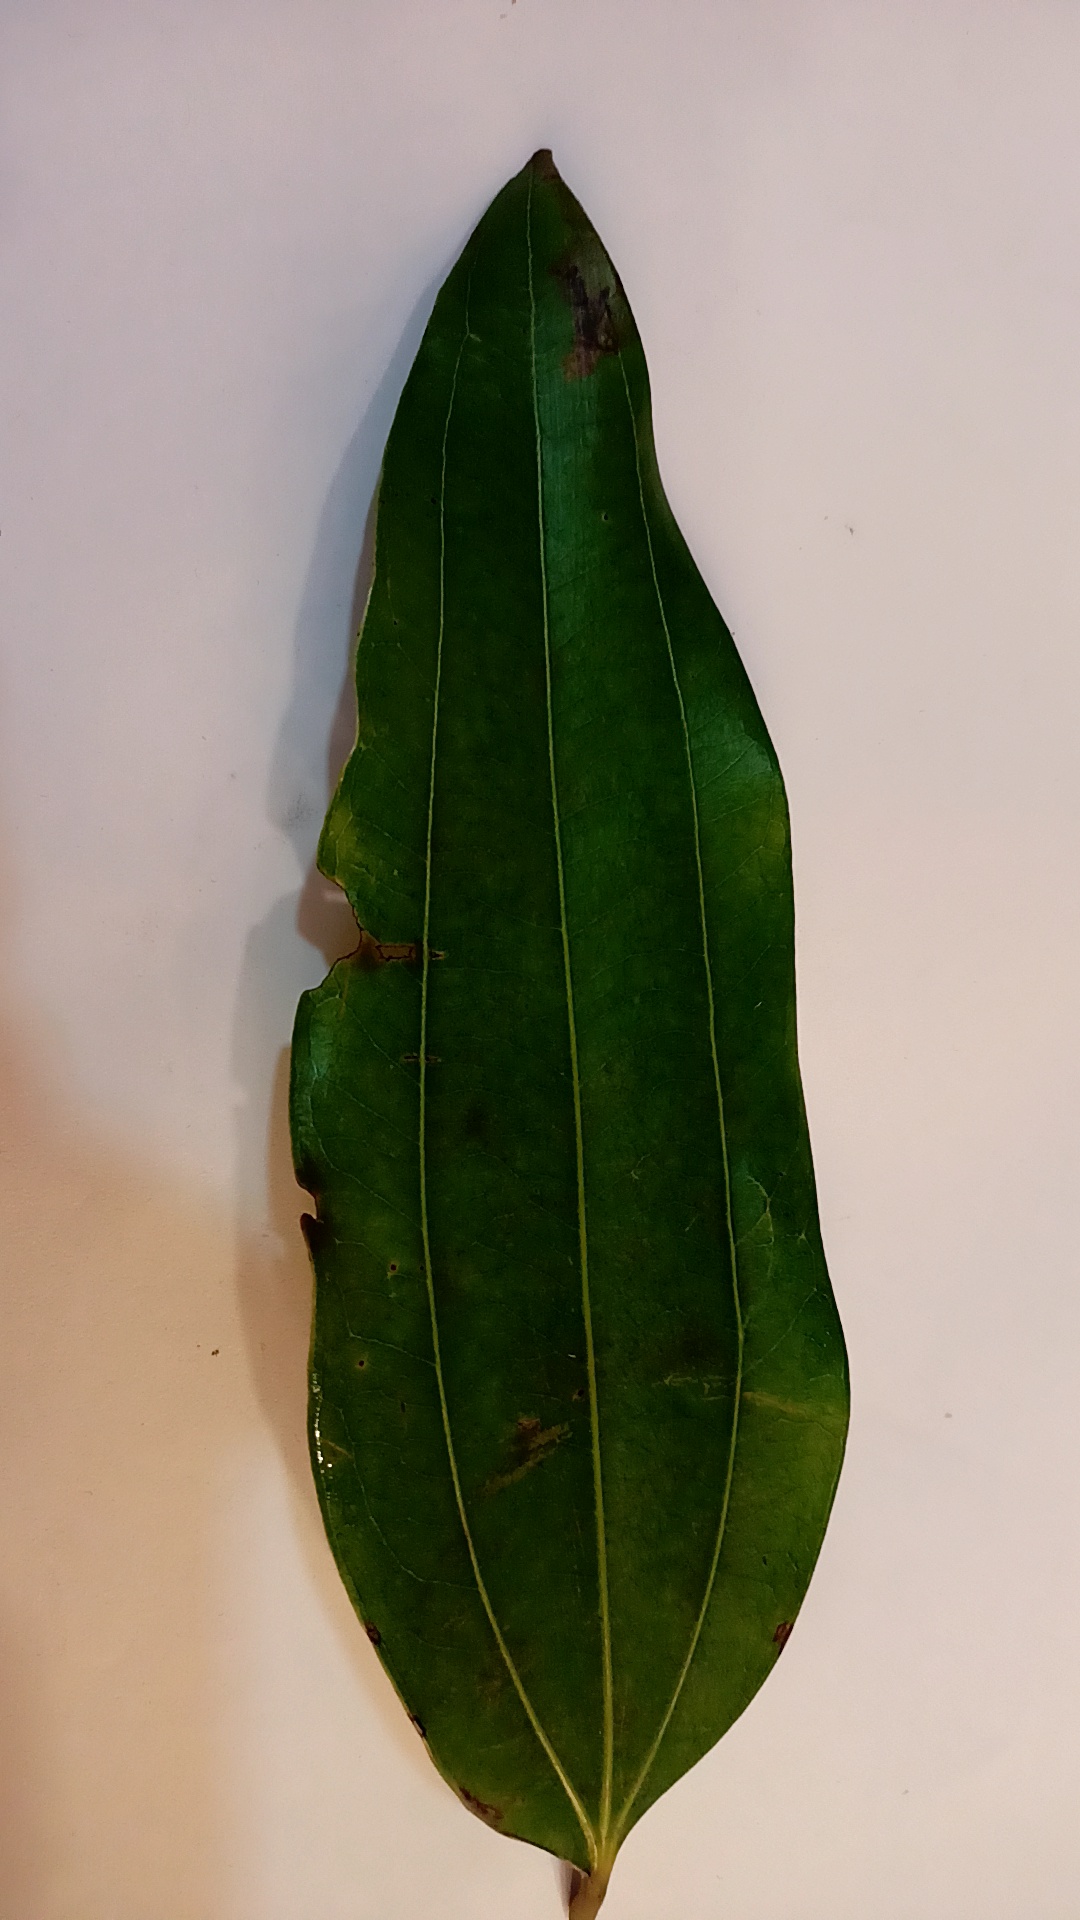
Label: Disease